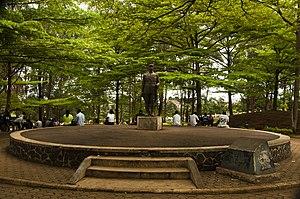
Statue de Charles Atangana Yaoundé This is a photo of a monument in Cameroon identified by the ID CE07
Charles Atangana, né vers 1883 à Yaoundé et mort le 1ᵉʳ septembre 1943 à Mvolyé, est le dernier grand chef des Ewondos du Cameroun. Charles Atangana est une personnalité controversée de cet État.